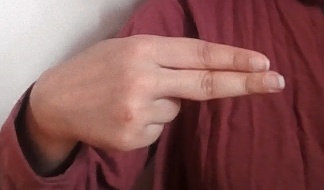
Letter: ain